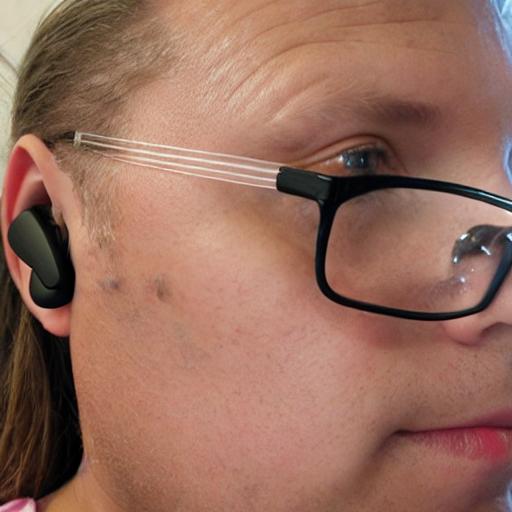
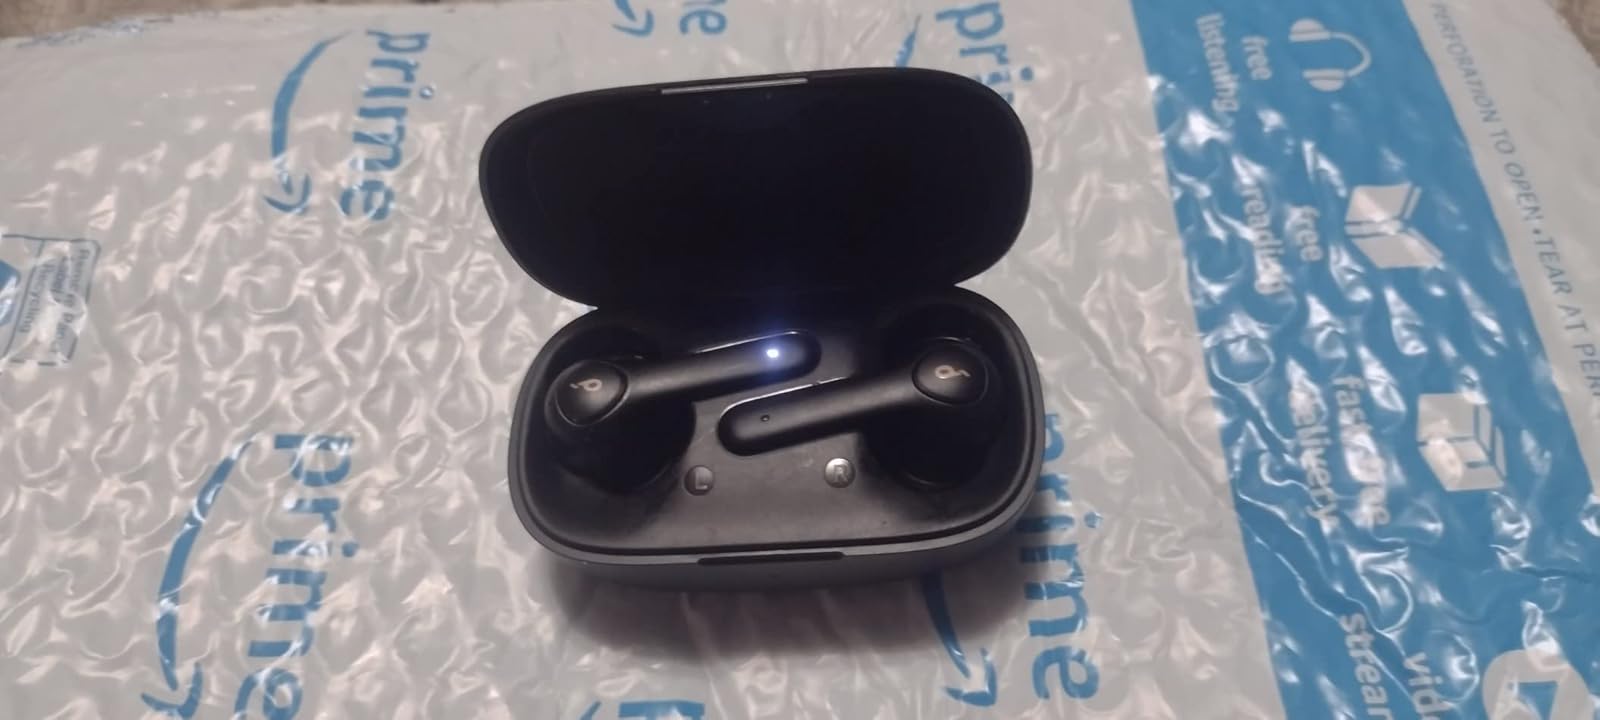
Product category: earbuds
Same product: no